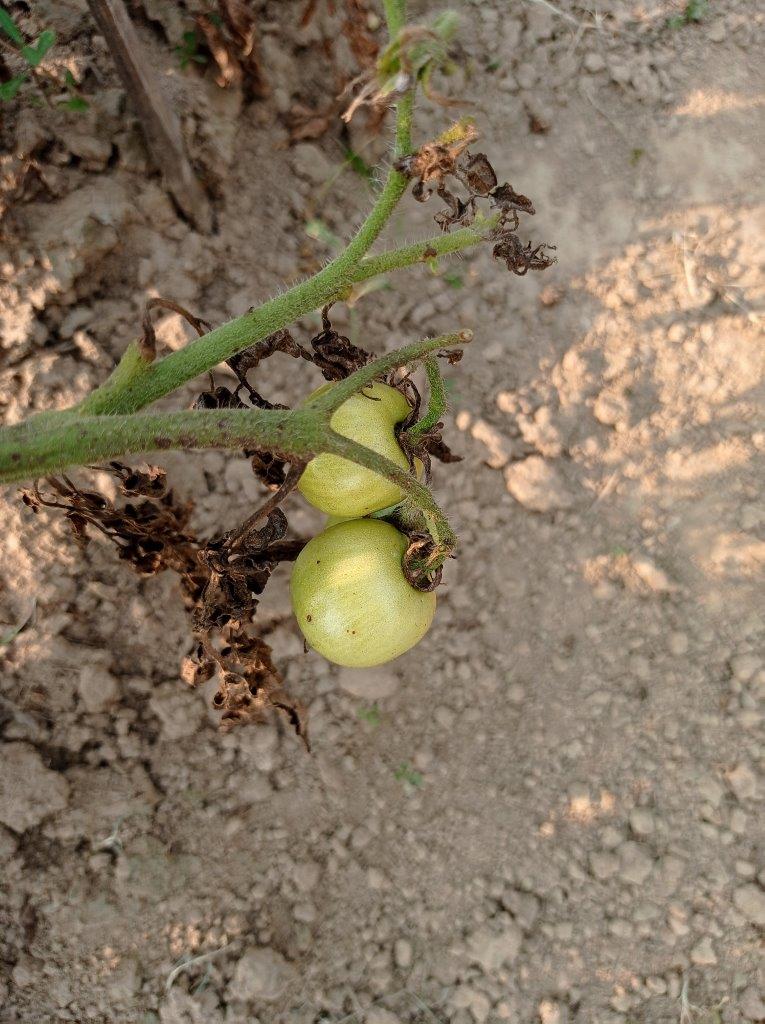
Maturity: Immature